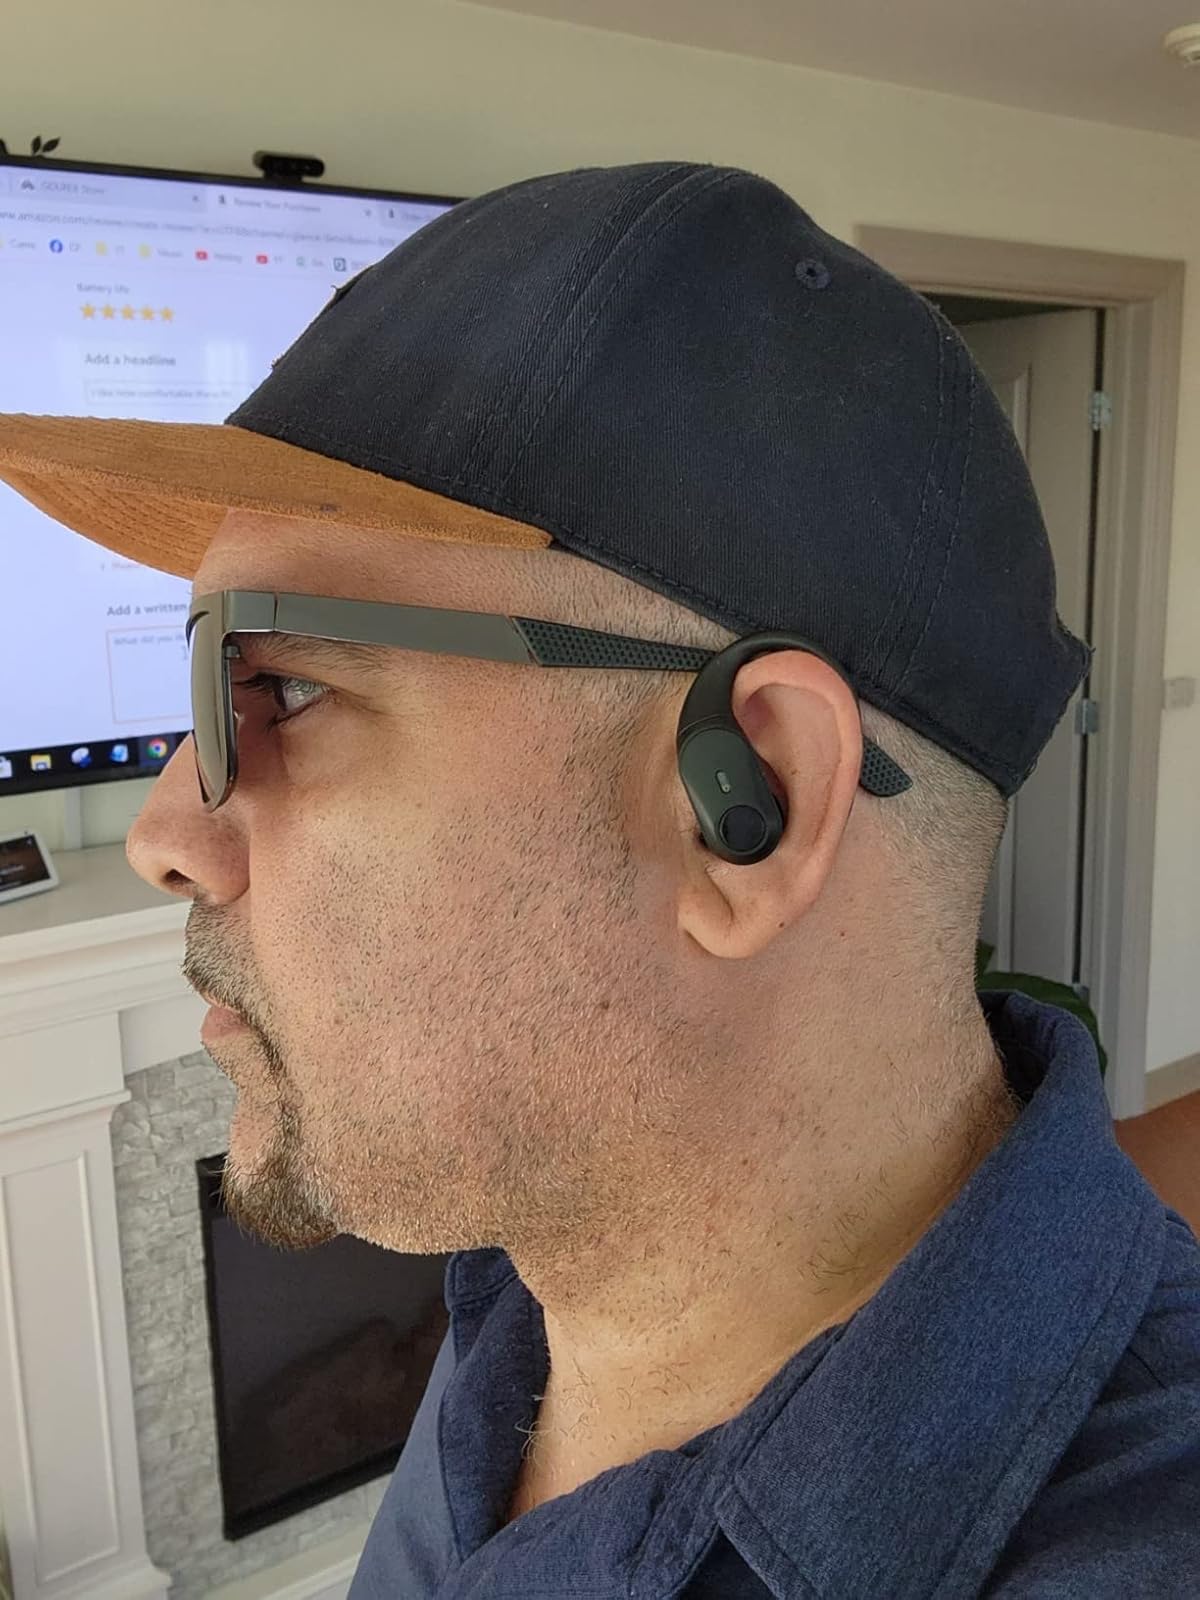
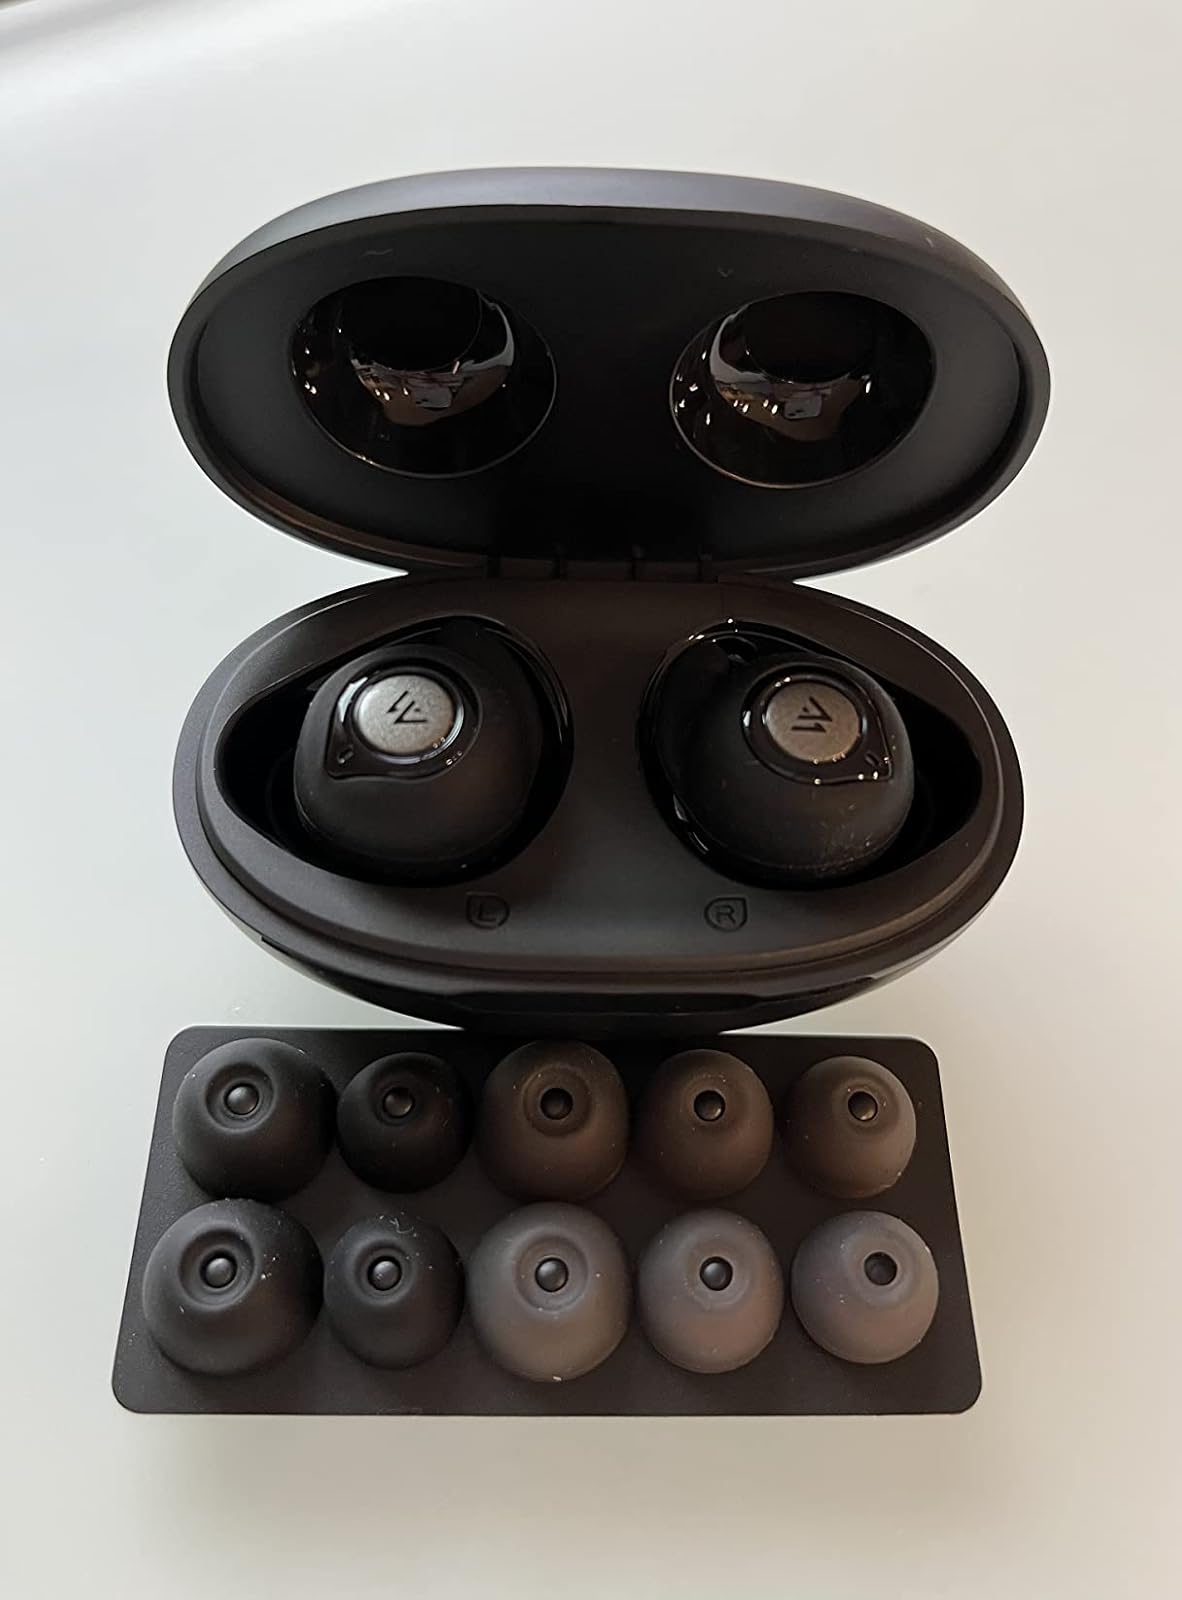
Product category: earbuds
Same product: no